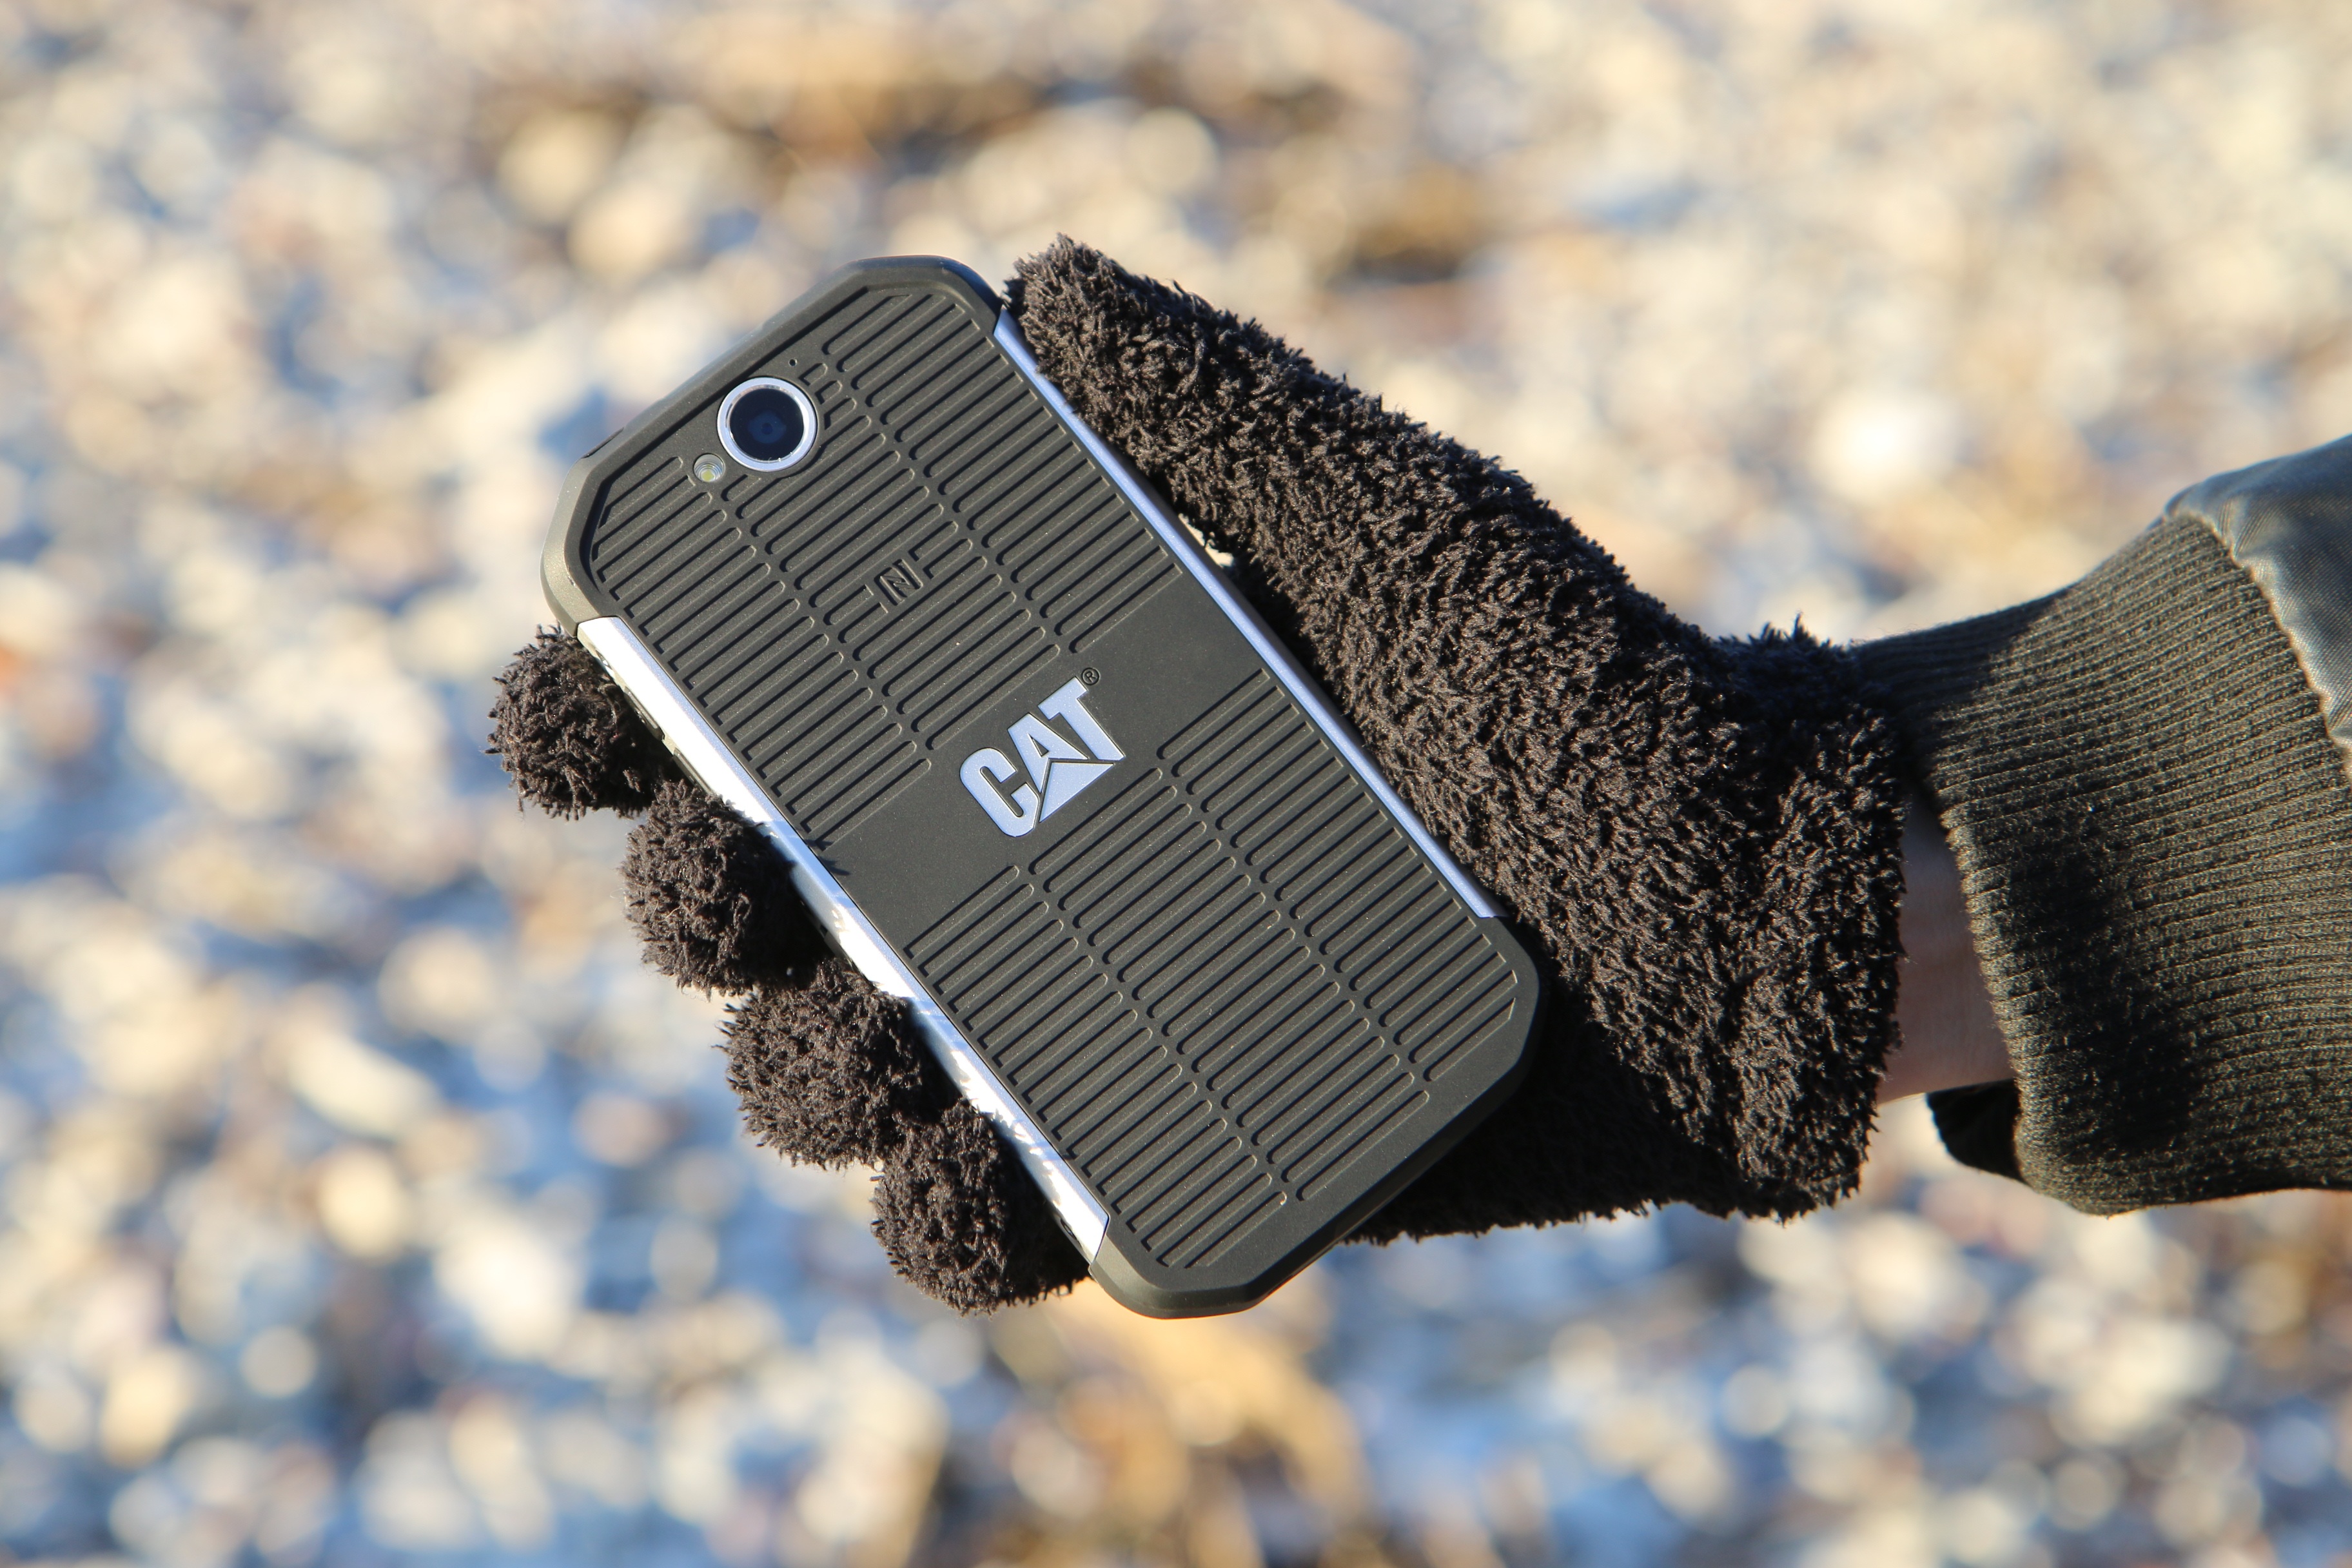
smartphone, hand, beach, sea, technology, internet, cat, gadget, blue, mobile phone, cellphone, android, waterproof, dustproof, cat s40